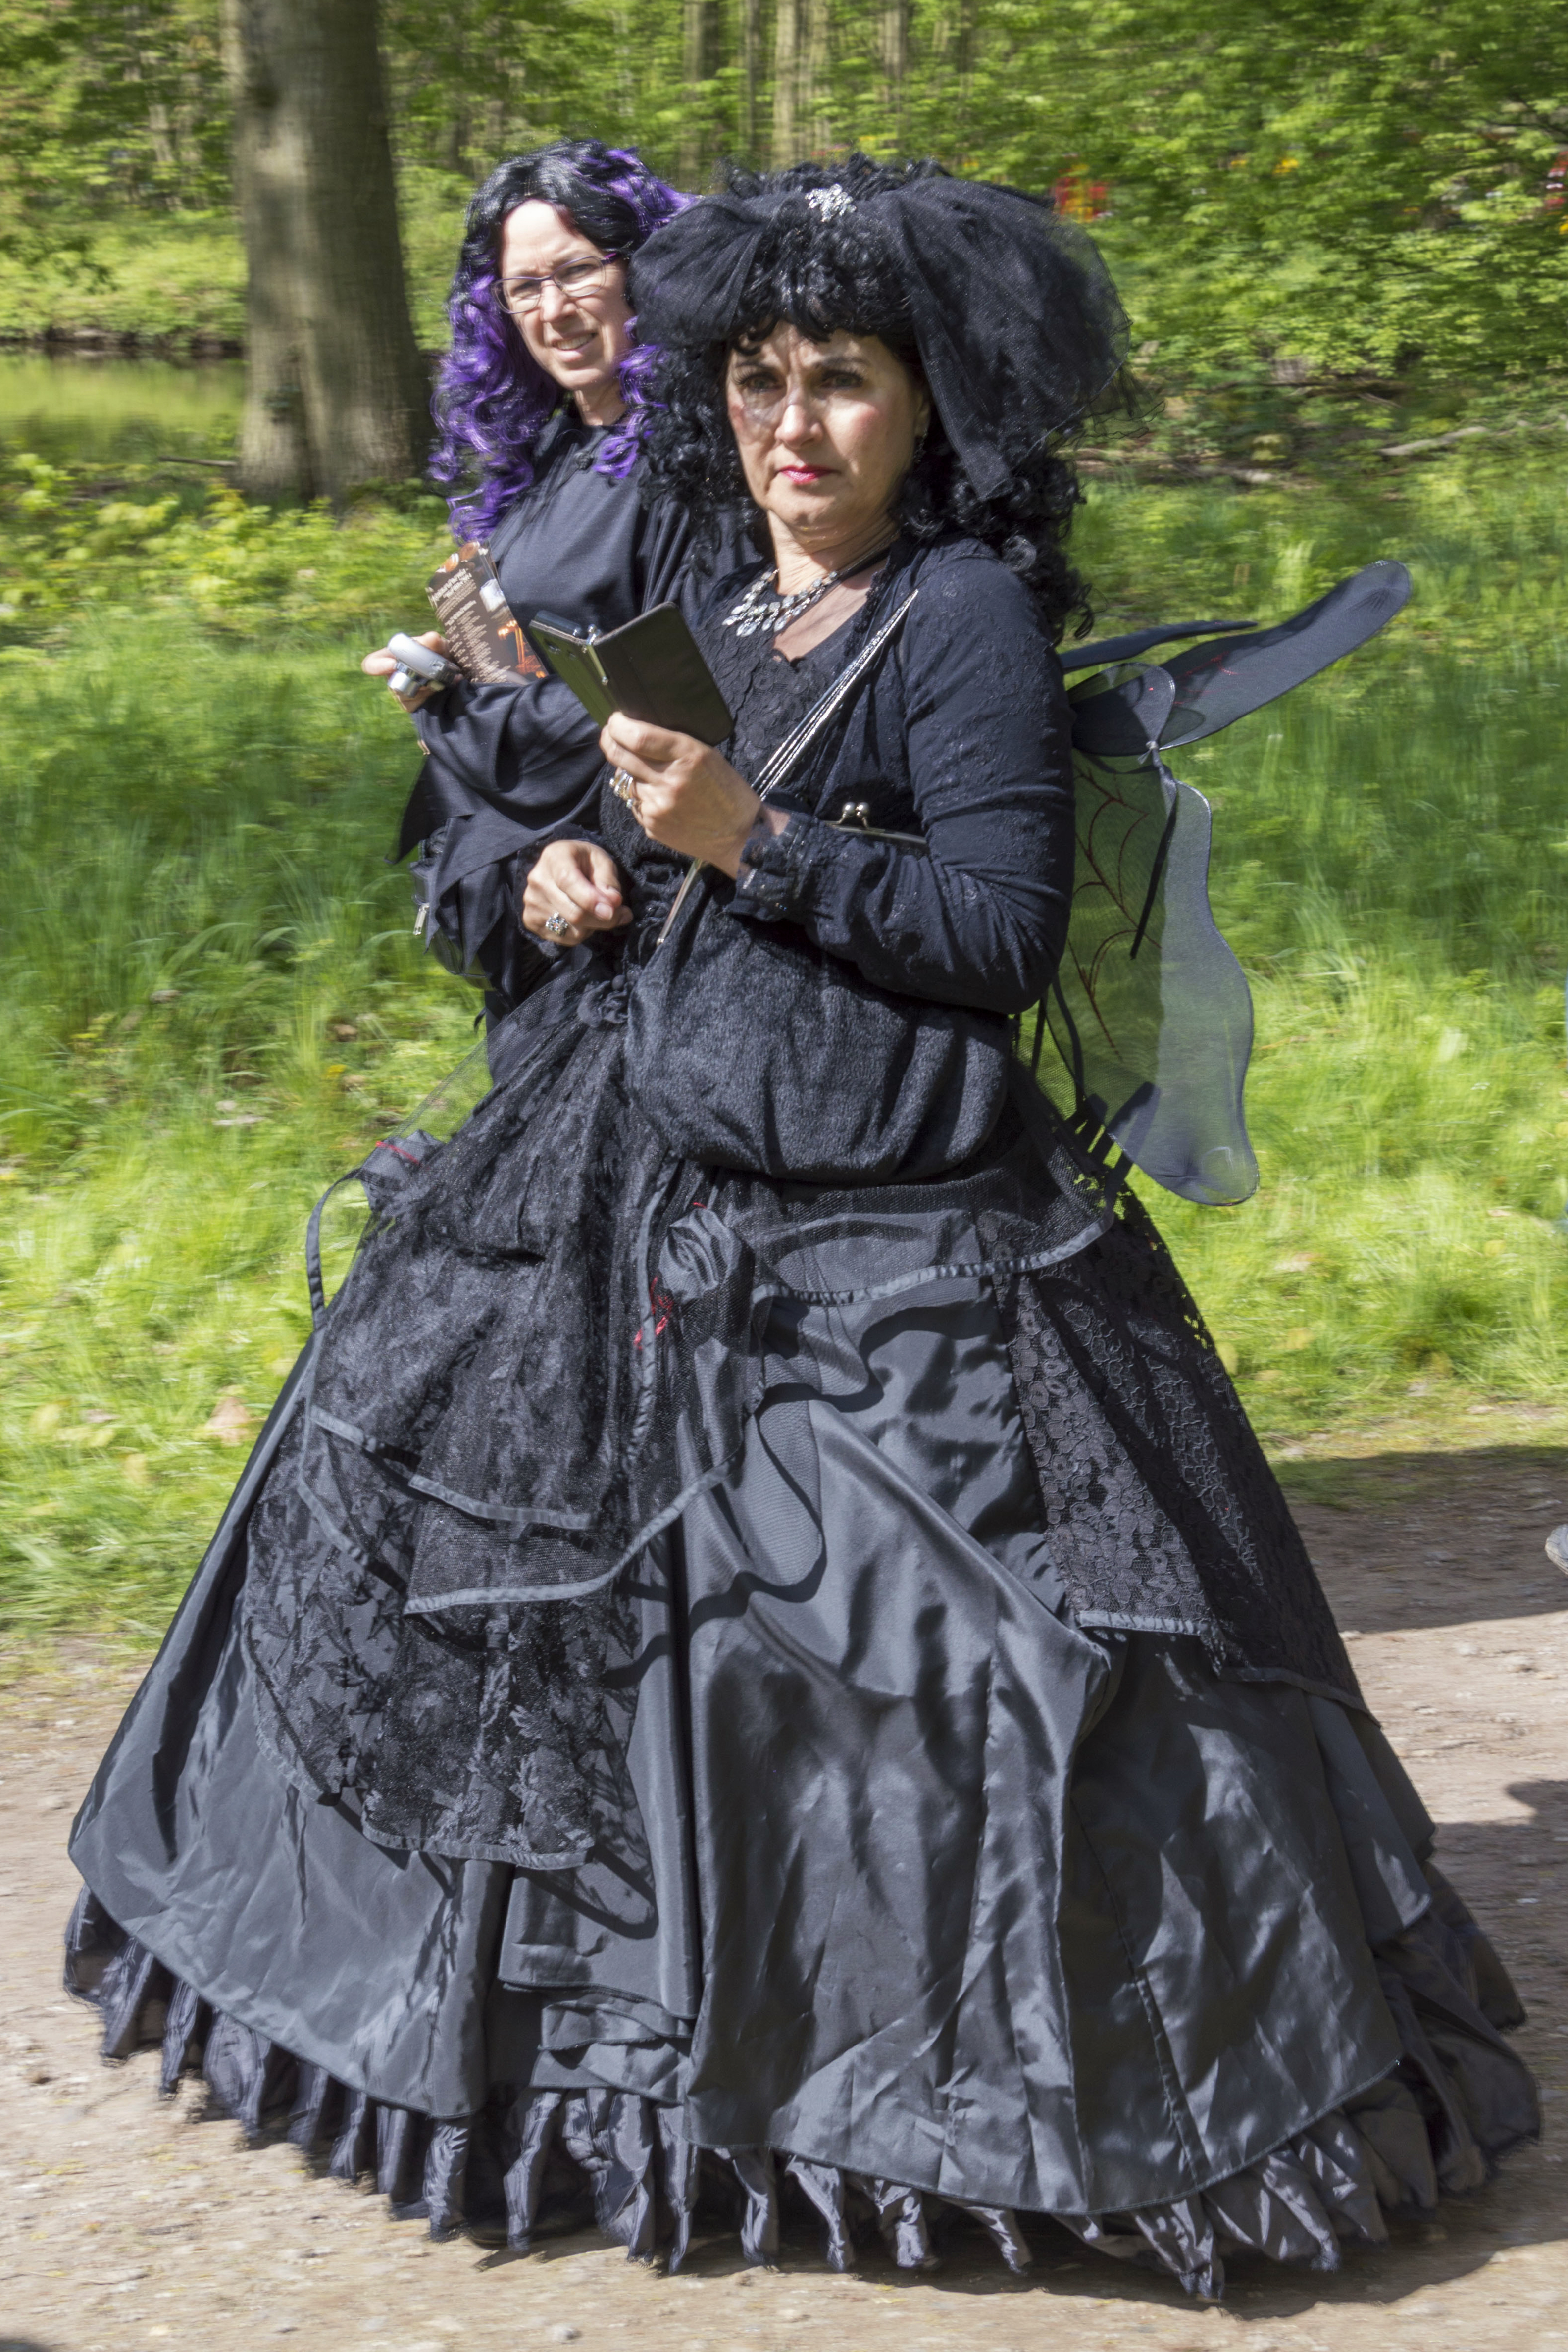
outdoor, people, photography, van, photo, fashion, nikon, clothing, lady, cosplay, holland, festival, nederland, netherlands, de, fun, dress, dutch, outdoorphotography, picture, photograph, fotos, foto, fotografie, pd, event, costume, kasteel, gown, paulvandevelde, pdvandevelde, padagudaloma, dordrecht, nederlandinfotos, eventphotography, evenementenfotografie, pvdvfotografie, pdvandeveldedordrecht, nederlandsefotografie, dutchphotogaraphy, totallydutch, fotografienederland, hollandsefotografie, fotografieholland, velde, haarzuilens, dehaar, elfia, eff, kasteeldehaar, elffantasyfair, elfiahaarzuilens, elfia2014, eff2014, goth subculture